Kumasi

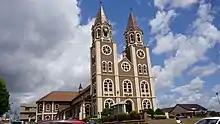
St Peter's Cathedral Basilica, Kumasi

Kumasi is the centre of Asante culture, helping it to be nicknamed "Osei-Krom" or simply "Oseikrom". Kumasi is also known for its traditional textile, kente, usually always made using traditional practices. It is home to the largest market in West Africa, the Kejetia Market, home to over 10,000 stores and stalls. Places with cultural background(s) in the city include Fort Kumasi (built by in 1896 to replace an Asante fort and now a museum) and the Nurom Hat Museum. Royal Asante attractions include the Centre for National Culture (including the Prempeh II Jubilee Museum with Asante regalia with a reproduction of the golden stool), the Okomfo Anokye Sword, the Asantehene's Palace (built in 1972), and the Manhyia Palace, dating from 1925, now a museum.